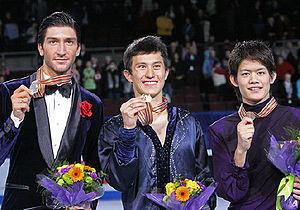
Les championnats des quatre continents 2009 se sont tenus du 2 au 8 février à Vancouver.